Hafnium trifluoromethanesulfonate

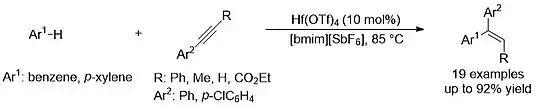
Hf(OTf) enabled electrophilic substitution of alkynes

In 2008, Zhu et al. demonstrated that Hf(OTf) was an effective catalyst for the thioacetalization of aldehydes and ketones. In the absence of Lewis acid this reaction can occur in glycerol at 90 °C. Hf(OTf) accelerated the reaction rate under milder conditions with only 0.1 mol% catalyst loading. For example, Hf(OTf) catalyzes the reaction between benzaldehyde and 2.0 equiv. of either ethanethiol or 1.0 equiv. of propane-1,3,-dithiol readily in quantitative yield.